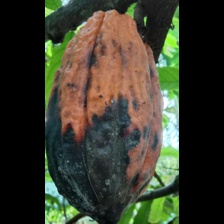
Label: phytophthora